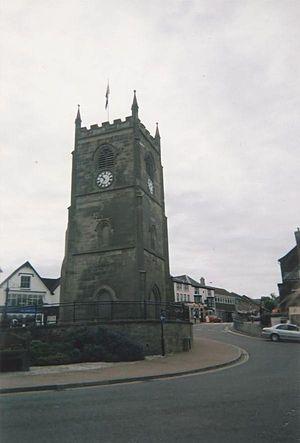
Coleford est un petit bourg du Gloucestershire, en Angleterre. C'est le centre administratif du district de Forest of Dean.